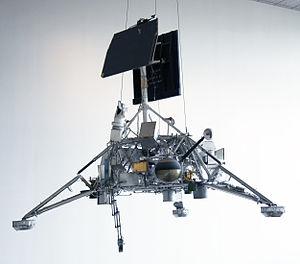
Le National Air and Space Museum de la Smithsonian Institution à Washington, aux États-Unis, possède la plus grande collection d'avions et de véhicules spatiaux du monde. C'est également un centre de recherches sur l'histoire, les sciences et techniques de l'aviation et du vol spatial, ainsi qu'en sciences planétaires.
Un atterrisseur désigne dans le domaine de l'astronautique un engin spatial, embarqué dans un véhicule spatial, destiné à se poser sur la surface d'un astre. L'atterrisseur peut être habité ou non.
Une sonde spatiale est un véhicule spatial sans équipage lancé dans l'espace pour étudier à plus ou moins grande distance différents objets célestes : le Soleil, les planètes, planètes naines et petits corps, leurs satellites, le milieu interplanétaire ou encore le milieu interstellaire. Une sonde spatiale se distingue des autres engins spatiaux non habités qui restent en orbite terrestre. Les sondes spatiales peuvent prendre un grand nombre de formes pour remplir leur mission : orbiteur placé en orbite autour du corps céleste observé, atterrisseur qui explore in situ le sol de la planète cible, impacteur, etc. Une sonde peut emporter des engins autonomes pour accroître son champ d'investigation : sous-satellite, impacteur, rover, ballon.